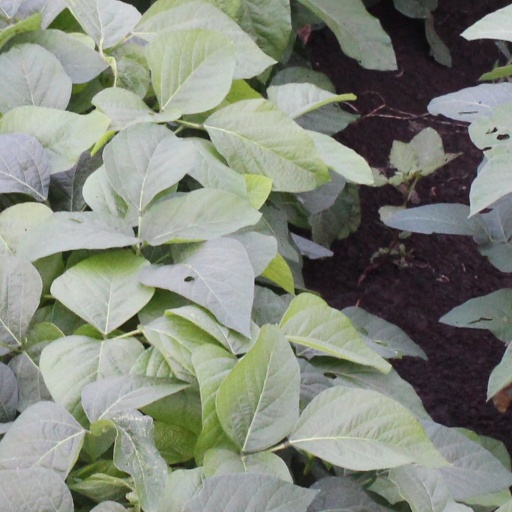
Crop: soybean